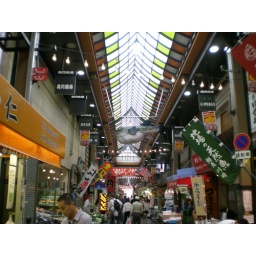
Decoration in the fish market